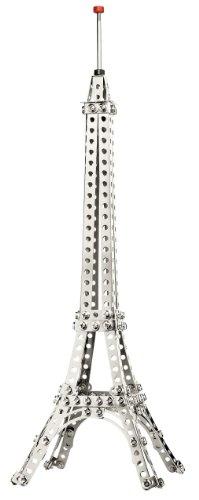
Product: Eitech Landmark Series Eiffel Tower Construction Set & Educational Toy - Intro to Engineering & STEM Learning
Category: Toys & Games | Building Toys | Building Sets
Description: Give the gift of play This holiday season, celebrate a birthday, or prepare for back to school with educational building sets that inspire creativity.
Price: $43.52
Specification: ProductDimensions:2x12x8inches|ItemWeight:1.32pounds|ShippingWeight:1.41pounds(Viewshippingratesandpolicies)|DomesticShipping:ItemcanbeshippedwithinU.S.|InternationalShipping:ThisitemcanbeshippedtoselectcountriesoutsideoftheU.S.LearnMore|ASIN:B00IFD9N3Y|Itemmodelnumber:10460-C460|Manufacturerrecommendedage:6-15years